Leonard Stanley

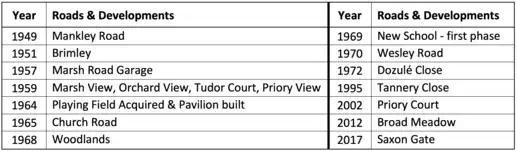
Post War Housing Developments

The first census to report on how well people were housed was that of 1891, but the only statistics gathered were on the number of rooms and the number of people in each household. From 1951 onwards, more questions were asked about 'amenities', meaning specific facilities that households either possessed or had shared access to.